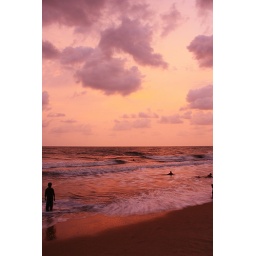
The sky in the evening at Cherai beach was amazingly red.